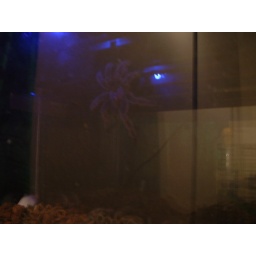
Chilean Rose hair mating sequence. The male climbs the tank. The female sits beneath him on the substrate.